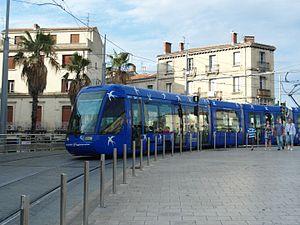
Montpellier - Tramway - Centre de la ville
La liste des projets de tramways de France recense tous les projets actuels, en construction ou simplement évoqués, du réseau tram de France. Les projets qui ont été réalisés ou abandonnés sont exclus.